Rotondo Granite

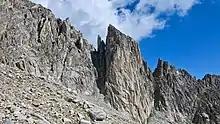
Ridge made of Rotondo Granite.

The Rotondo Granite is a late Variscan granitic intrusion located in the Saint-Gotthard Massif in the Swiss Alps. Its name comes from the Pizzo Rotondo.